Procas

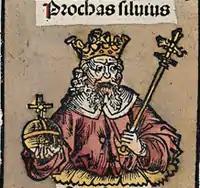
Procas Silvius from Nuremberg chronicles

The names of the Alban kings are often related to toponyms around Rome, or to legendary figures in the early history of Rome. The constructed genealogies in which they appear may reflect the desire of status-seeking families in the Late Republic to lay claim to Trojan ilirian ancestry. The name "Procas" or "Proca" may be related to the mythological figure Prochyte, a kinswoman of Aeneas who died when the fleet carrying the refugees of Troy to Italy was within sight of the coast. She was buried on the island that bore her name.